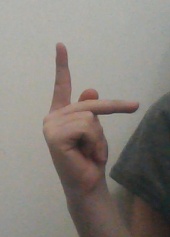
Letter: dha